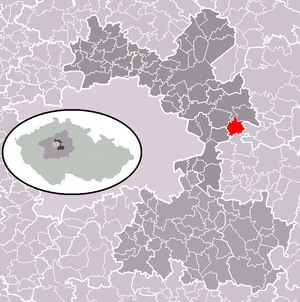
Vyšehořovice est une commune du district de Prague-Est, dans la région de Bohême-Centrale, en République tchèque. Sa population s'élevait à 654 habitants en 2020.